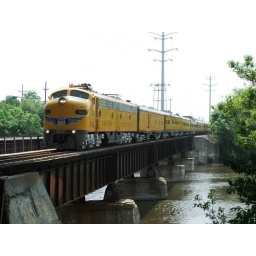
UP 949 leads the train back Northwest over the Fix River bridge in Elgin, IL.